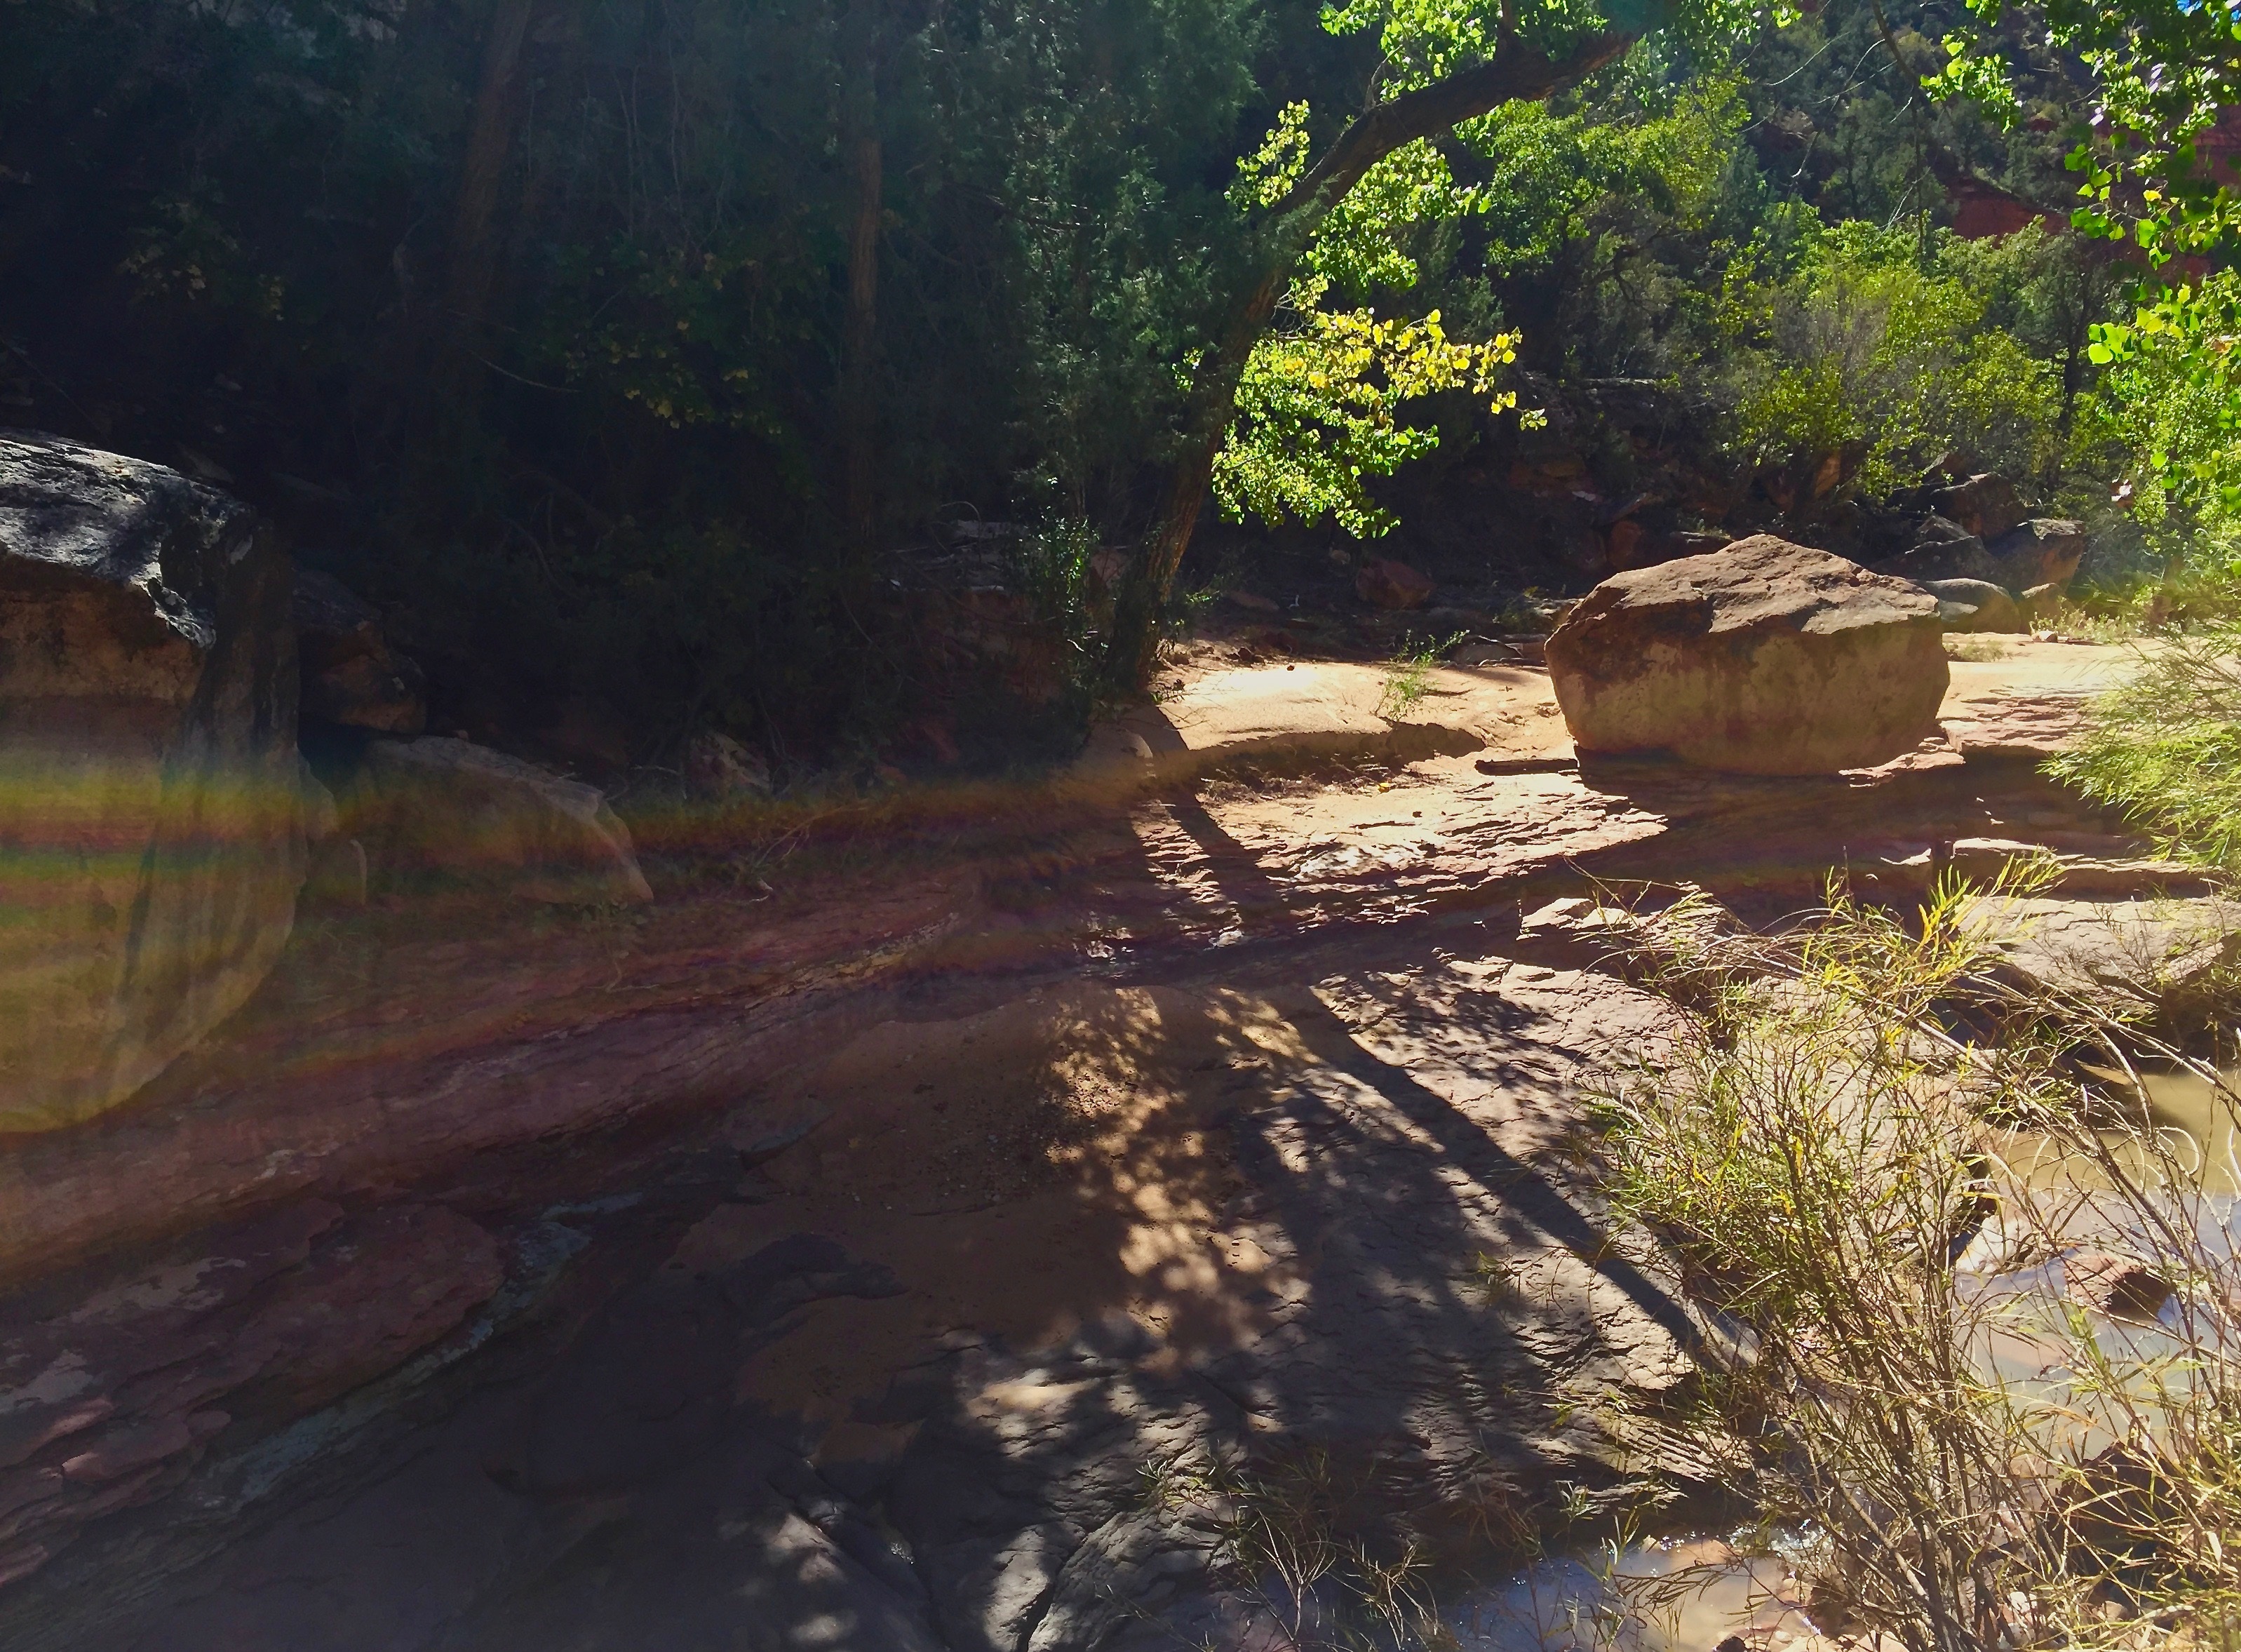
tree, forest, wilderness, trail, river, pond, stream, soil, rural area